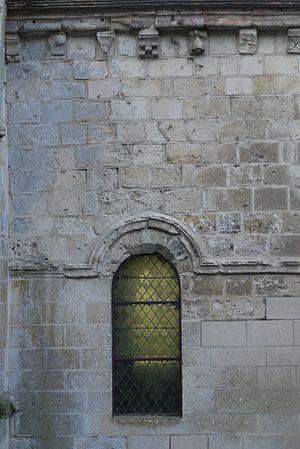
église Saint alban de Corcy
L'église Saint-Alban est une église située à Corcy, en France.